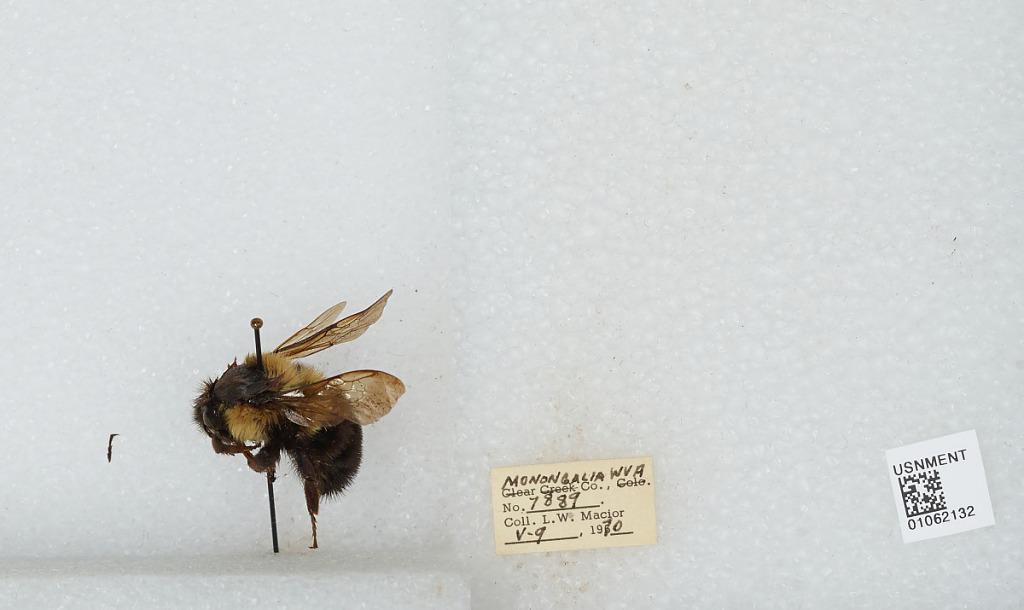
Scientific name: Bombus (Pyrobombus) bimaculatus Cresson
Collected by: L. Macior
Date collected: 1970-5-9
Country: United States
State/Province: West Virginia
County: Monongalia
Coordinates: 39.6303, -80.0464